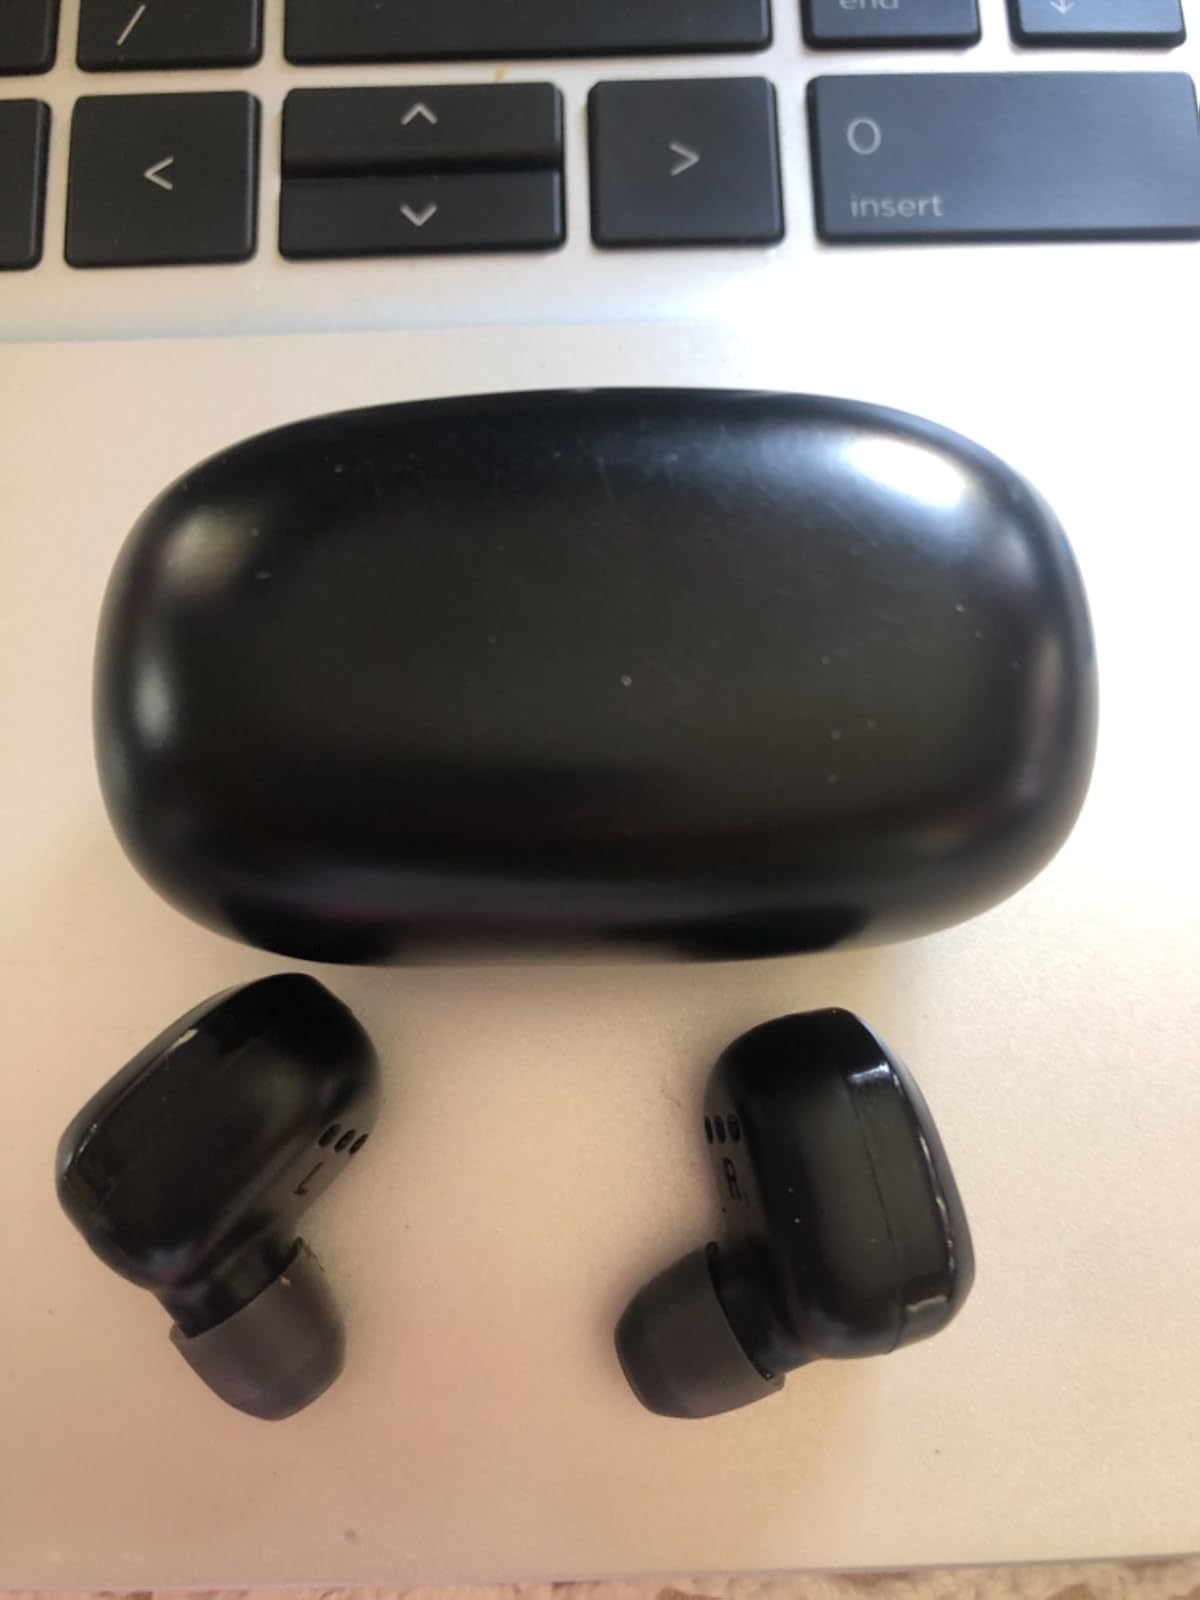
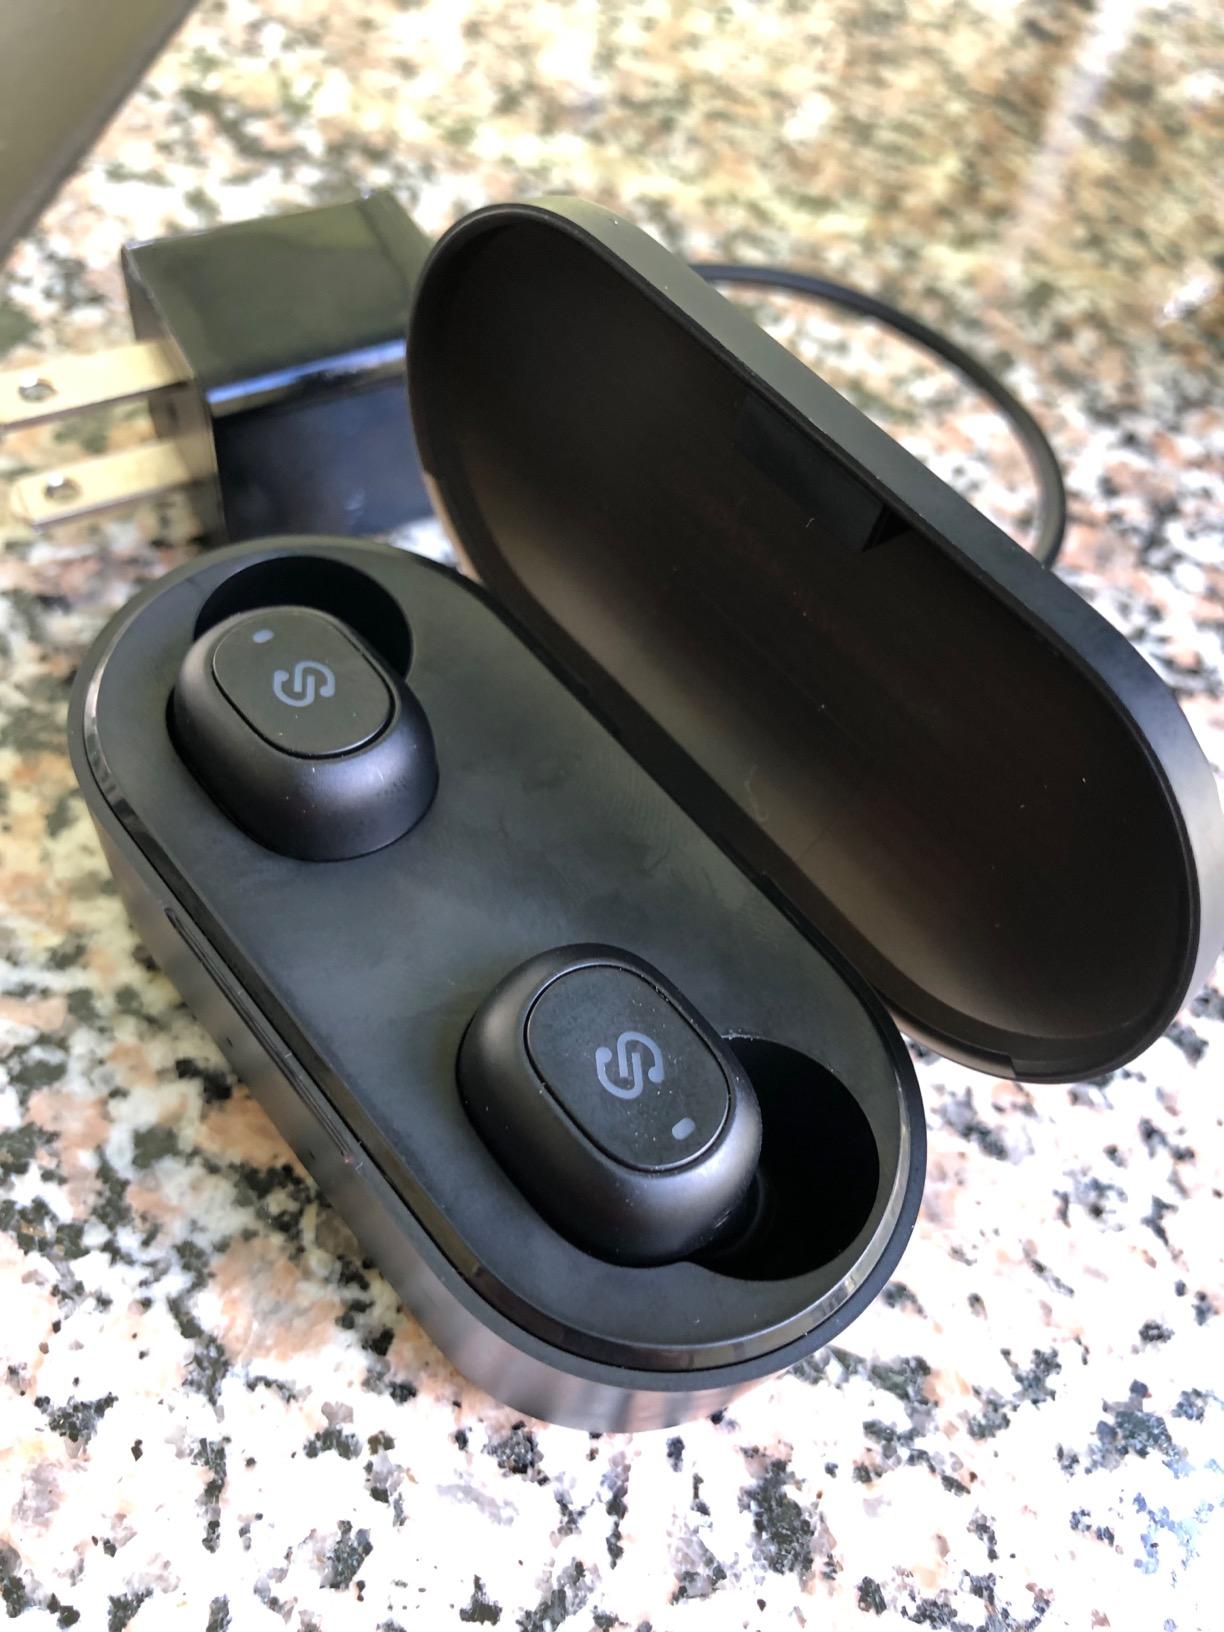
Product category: earbuds
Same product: no